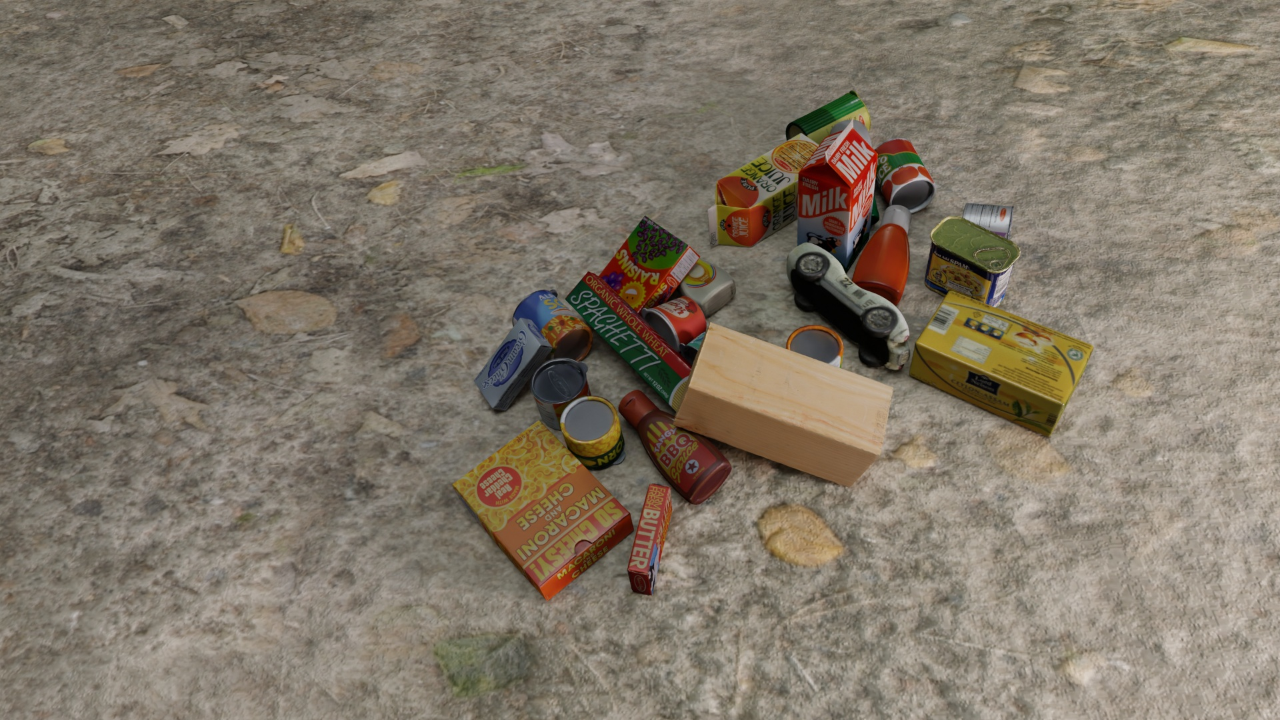
Question:
What are the five normalized (x, y) points between 0 and 1 in the image that outline the grasp plane for the cylindrical can of corn? Your answer should be as Grasp center: [], Left finger base: [], Right finger base: [], Left finger tip: [], Right finger tip: [].
Answer: Grasp center: [0.453125, 0.619444], Left finger base: [0.460156, 0.552778], Right finger base: [0.446094, 0.6875], Left finger tip: [0.467969, 0.566667], Right finger tip: [0.453906, 0.695833]